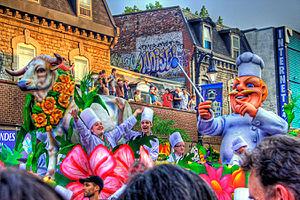
Le Bœuf Gras est une importante figure festive que les bouchers ou garçons bouchers exposent ou – et – font défiler solennellement en musique, généralement au moment du Carnaval. Il peut s'agir d'une représentation sculptée ou bien d'un animal vivant, vrai bœuf ou autre bovin de nature placide.